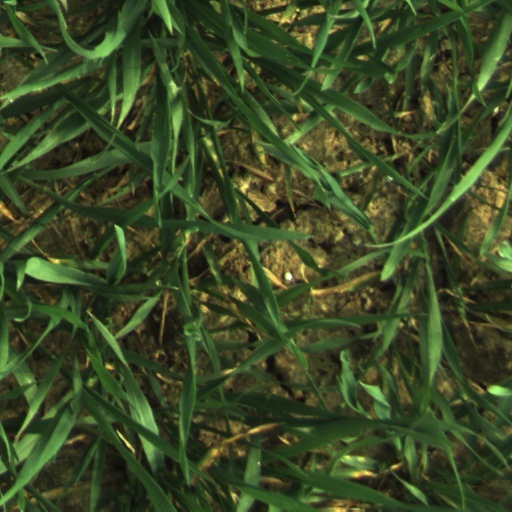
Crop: wheat